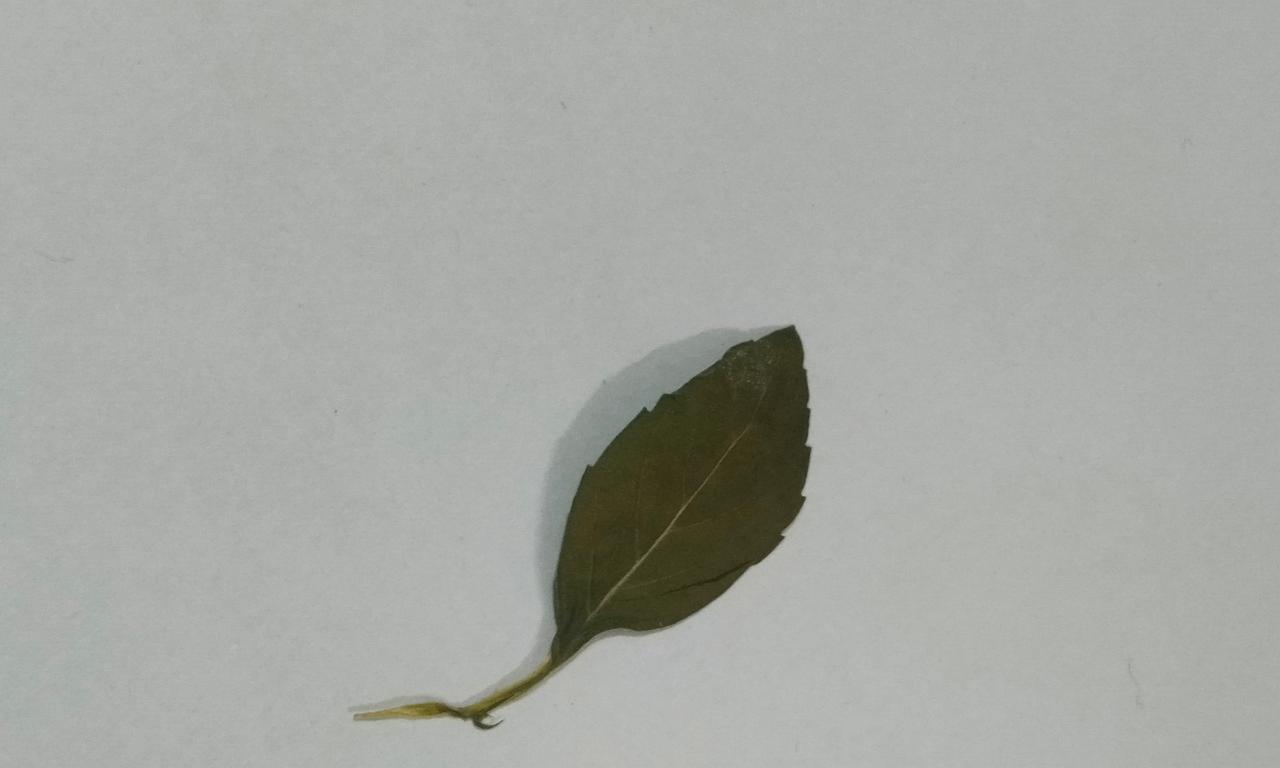
Label: Dried